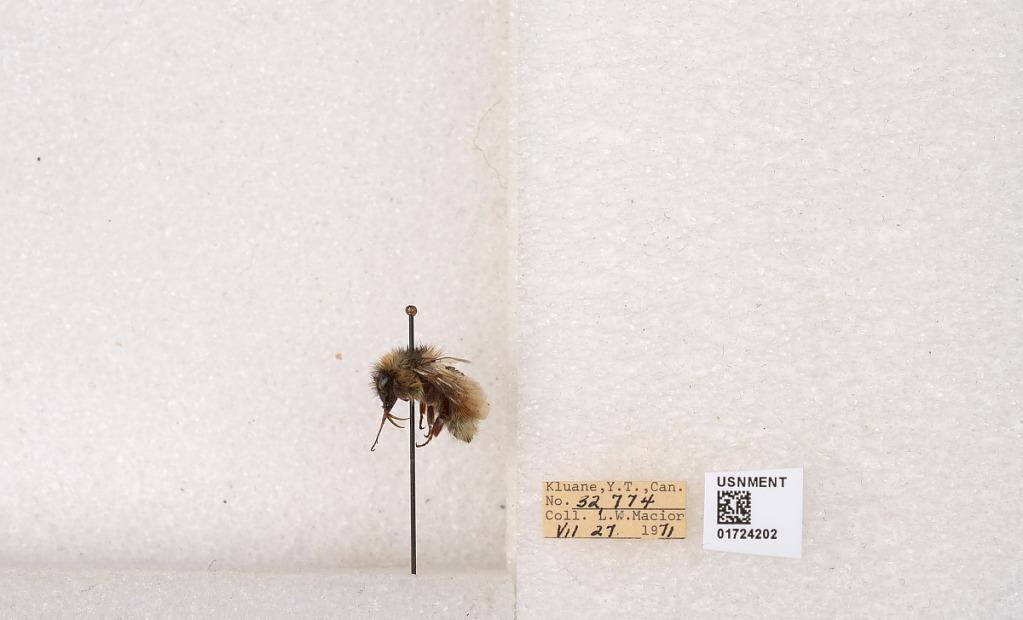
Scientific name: Bombus (Pyrobombus) sylvicola Kirby
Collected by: L. Macior
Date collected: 1971-7-27
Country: Canada
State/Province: Yukon Territory
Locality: Kluane National Park and Reserve
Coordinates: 60.7493, -139.504